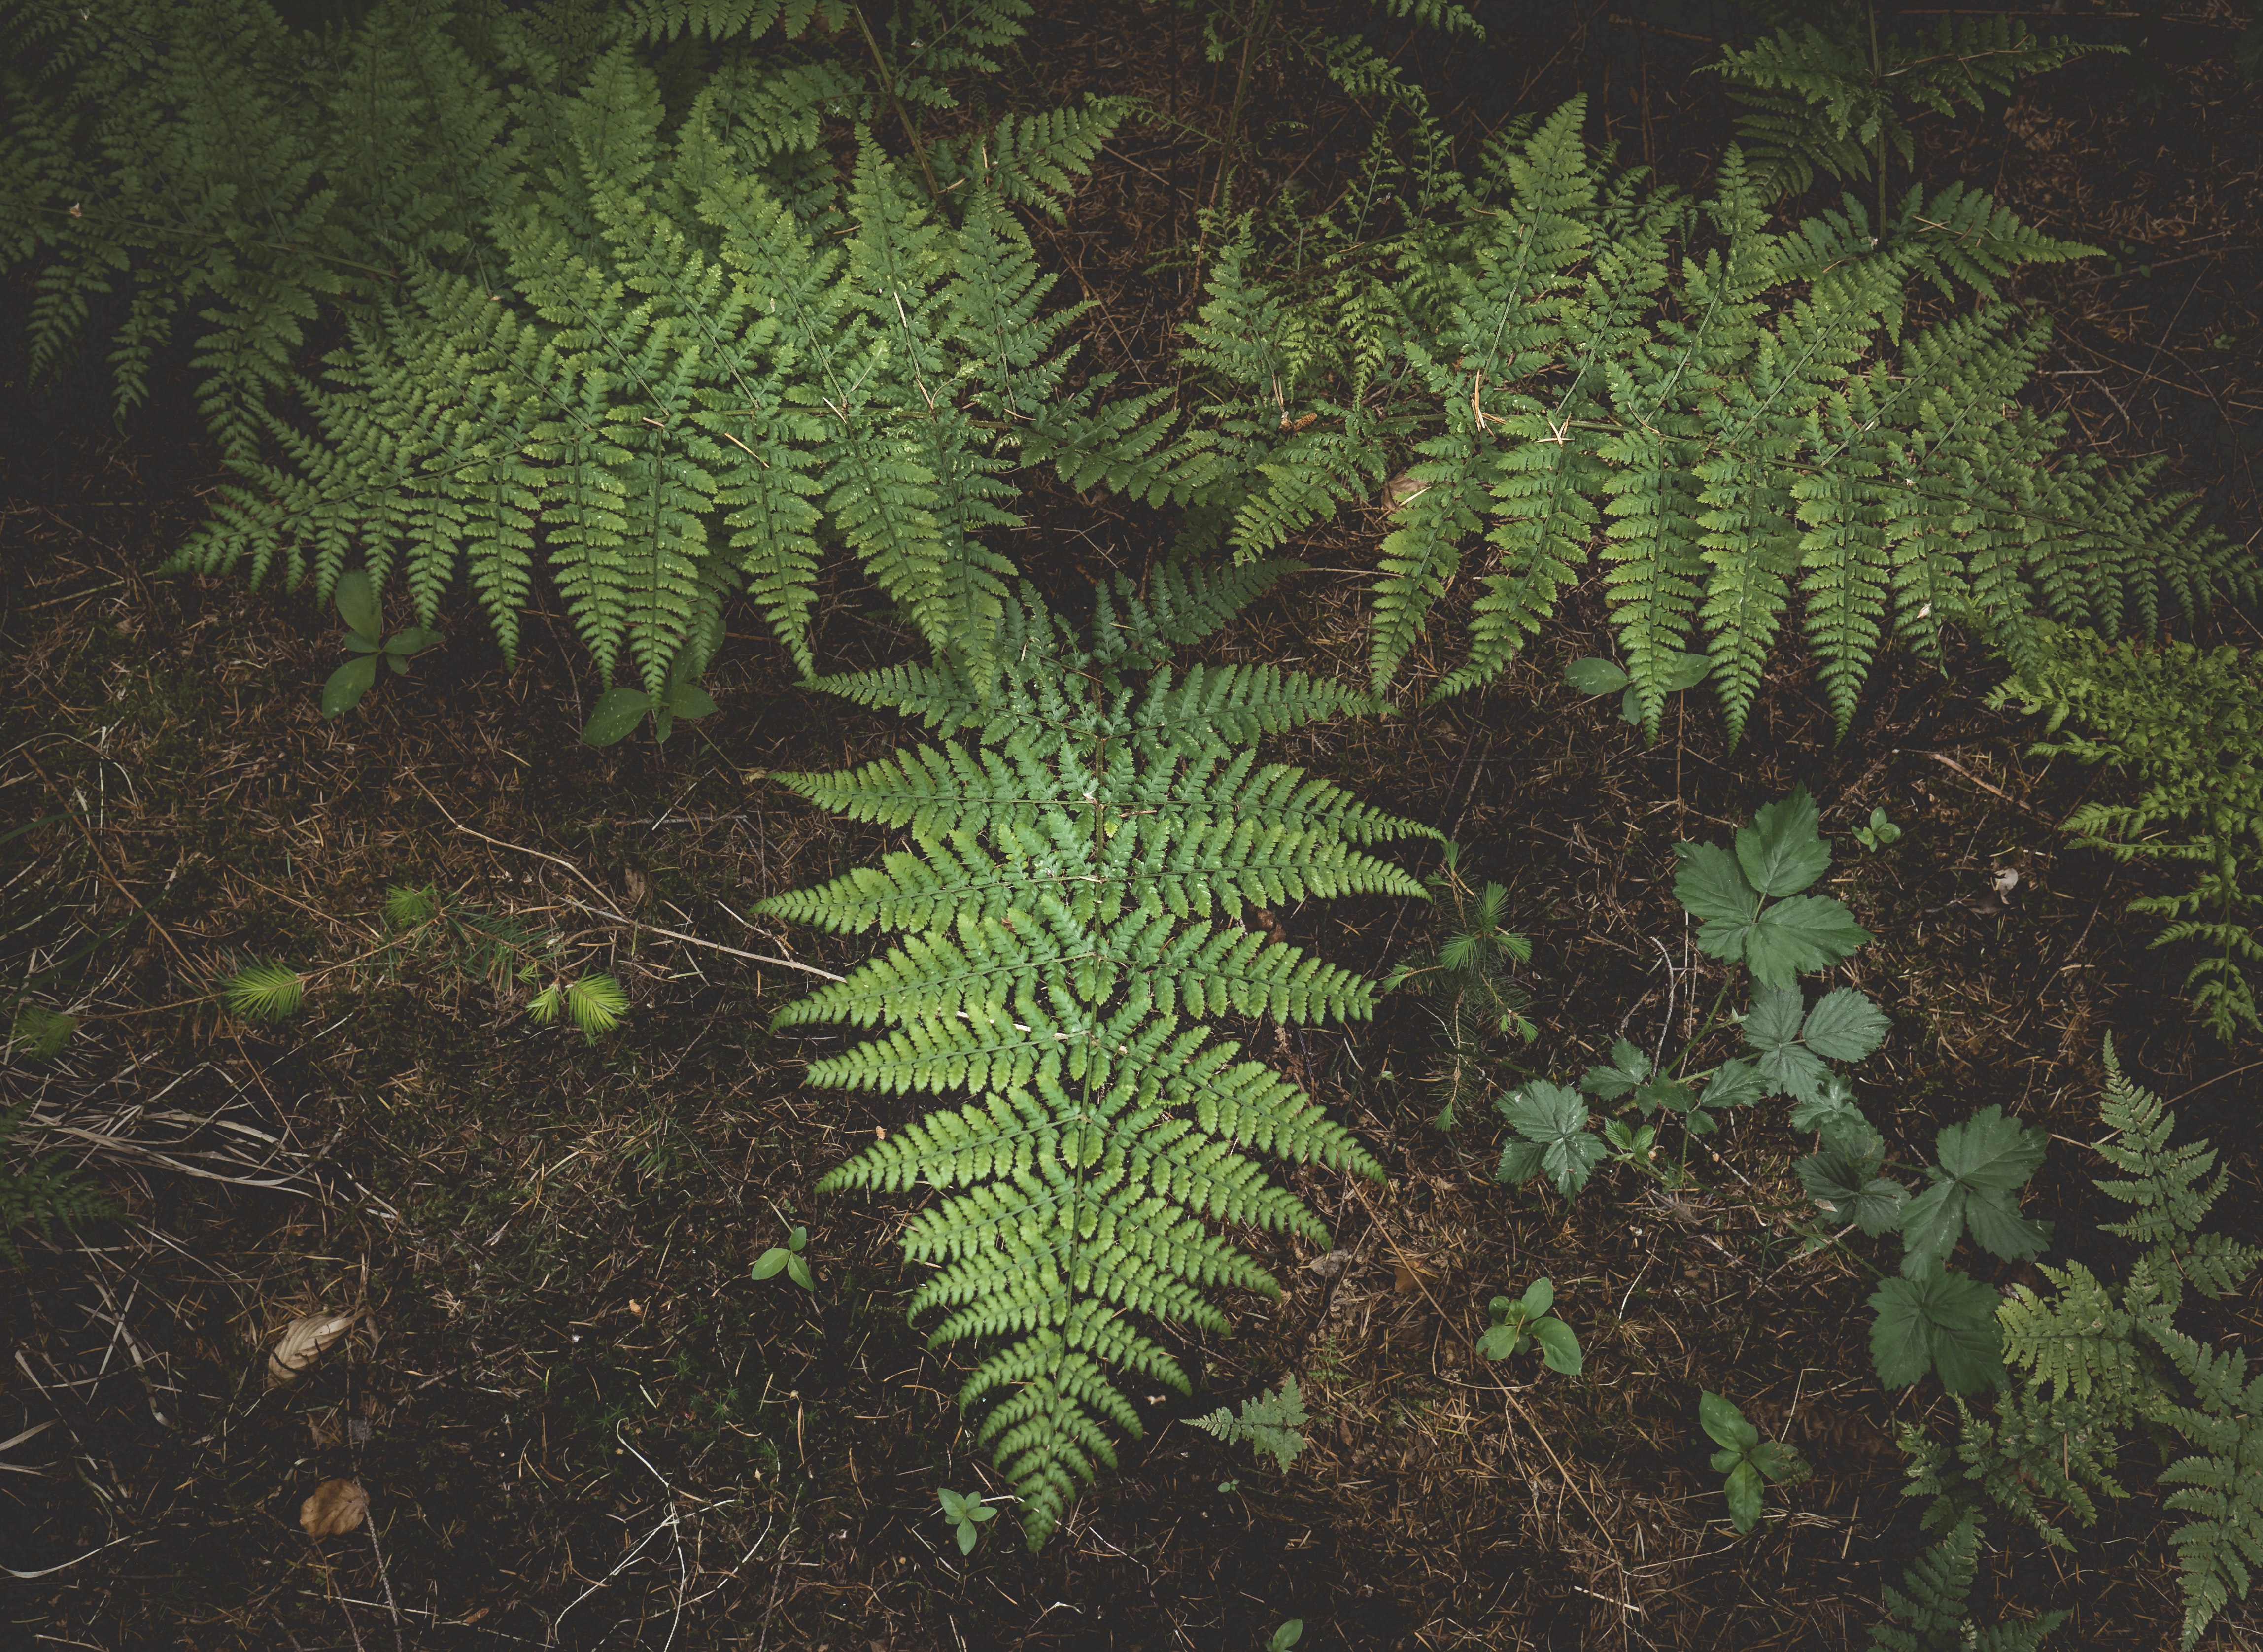
ferns and horsetails, terrestrial plant, vegetation, plant, vascular plant, fern, ostrich fern, leaf, biome, tree, botany, flower, temperate broadleaf and mixed forest, groundcover, forest, subshrub, shrub, tropical and subtropical coniferous forests, spruce fir forest, Phyllanthus family, perennial plant